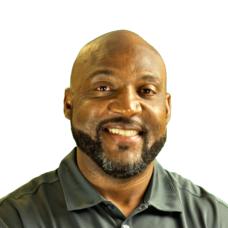
Age: 49